Dirranbandi, Queensland

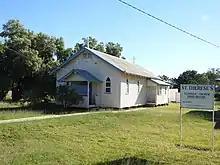
St Therese's Catholic Church, 2021

Balonne Shire Council operates a library on the Castlereagh Highway inside the Rural Transaction Centre.